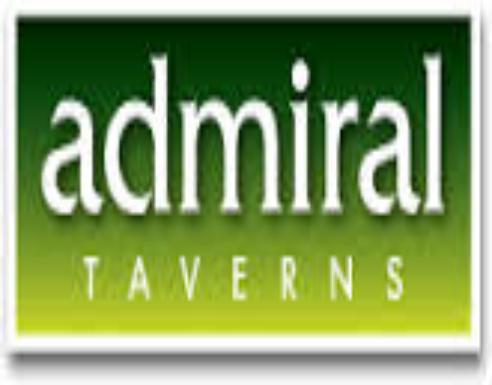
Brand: Admiral
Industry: Clothes